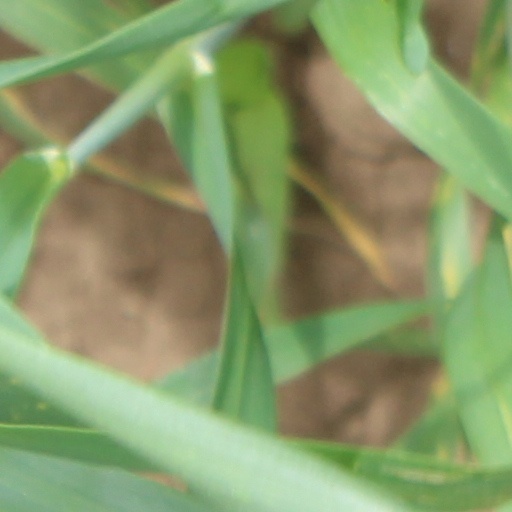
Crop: wheat